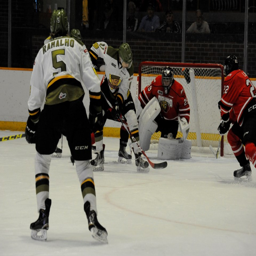
person kept the battalion at bay for his half of the game .